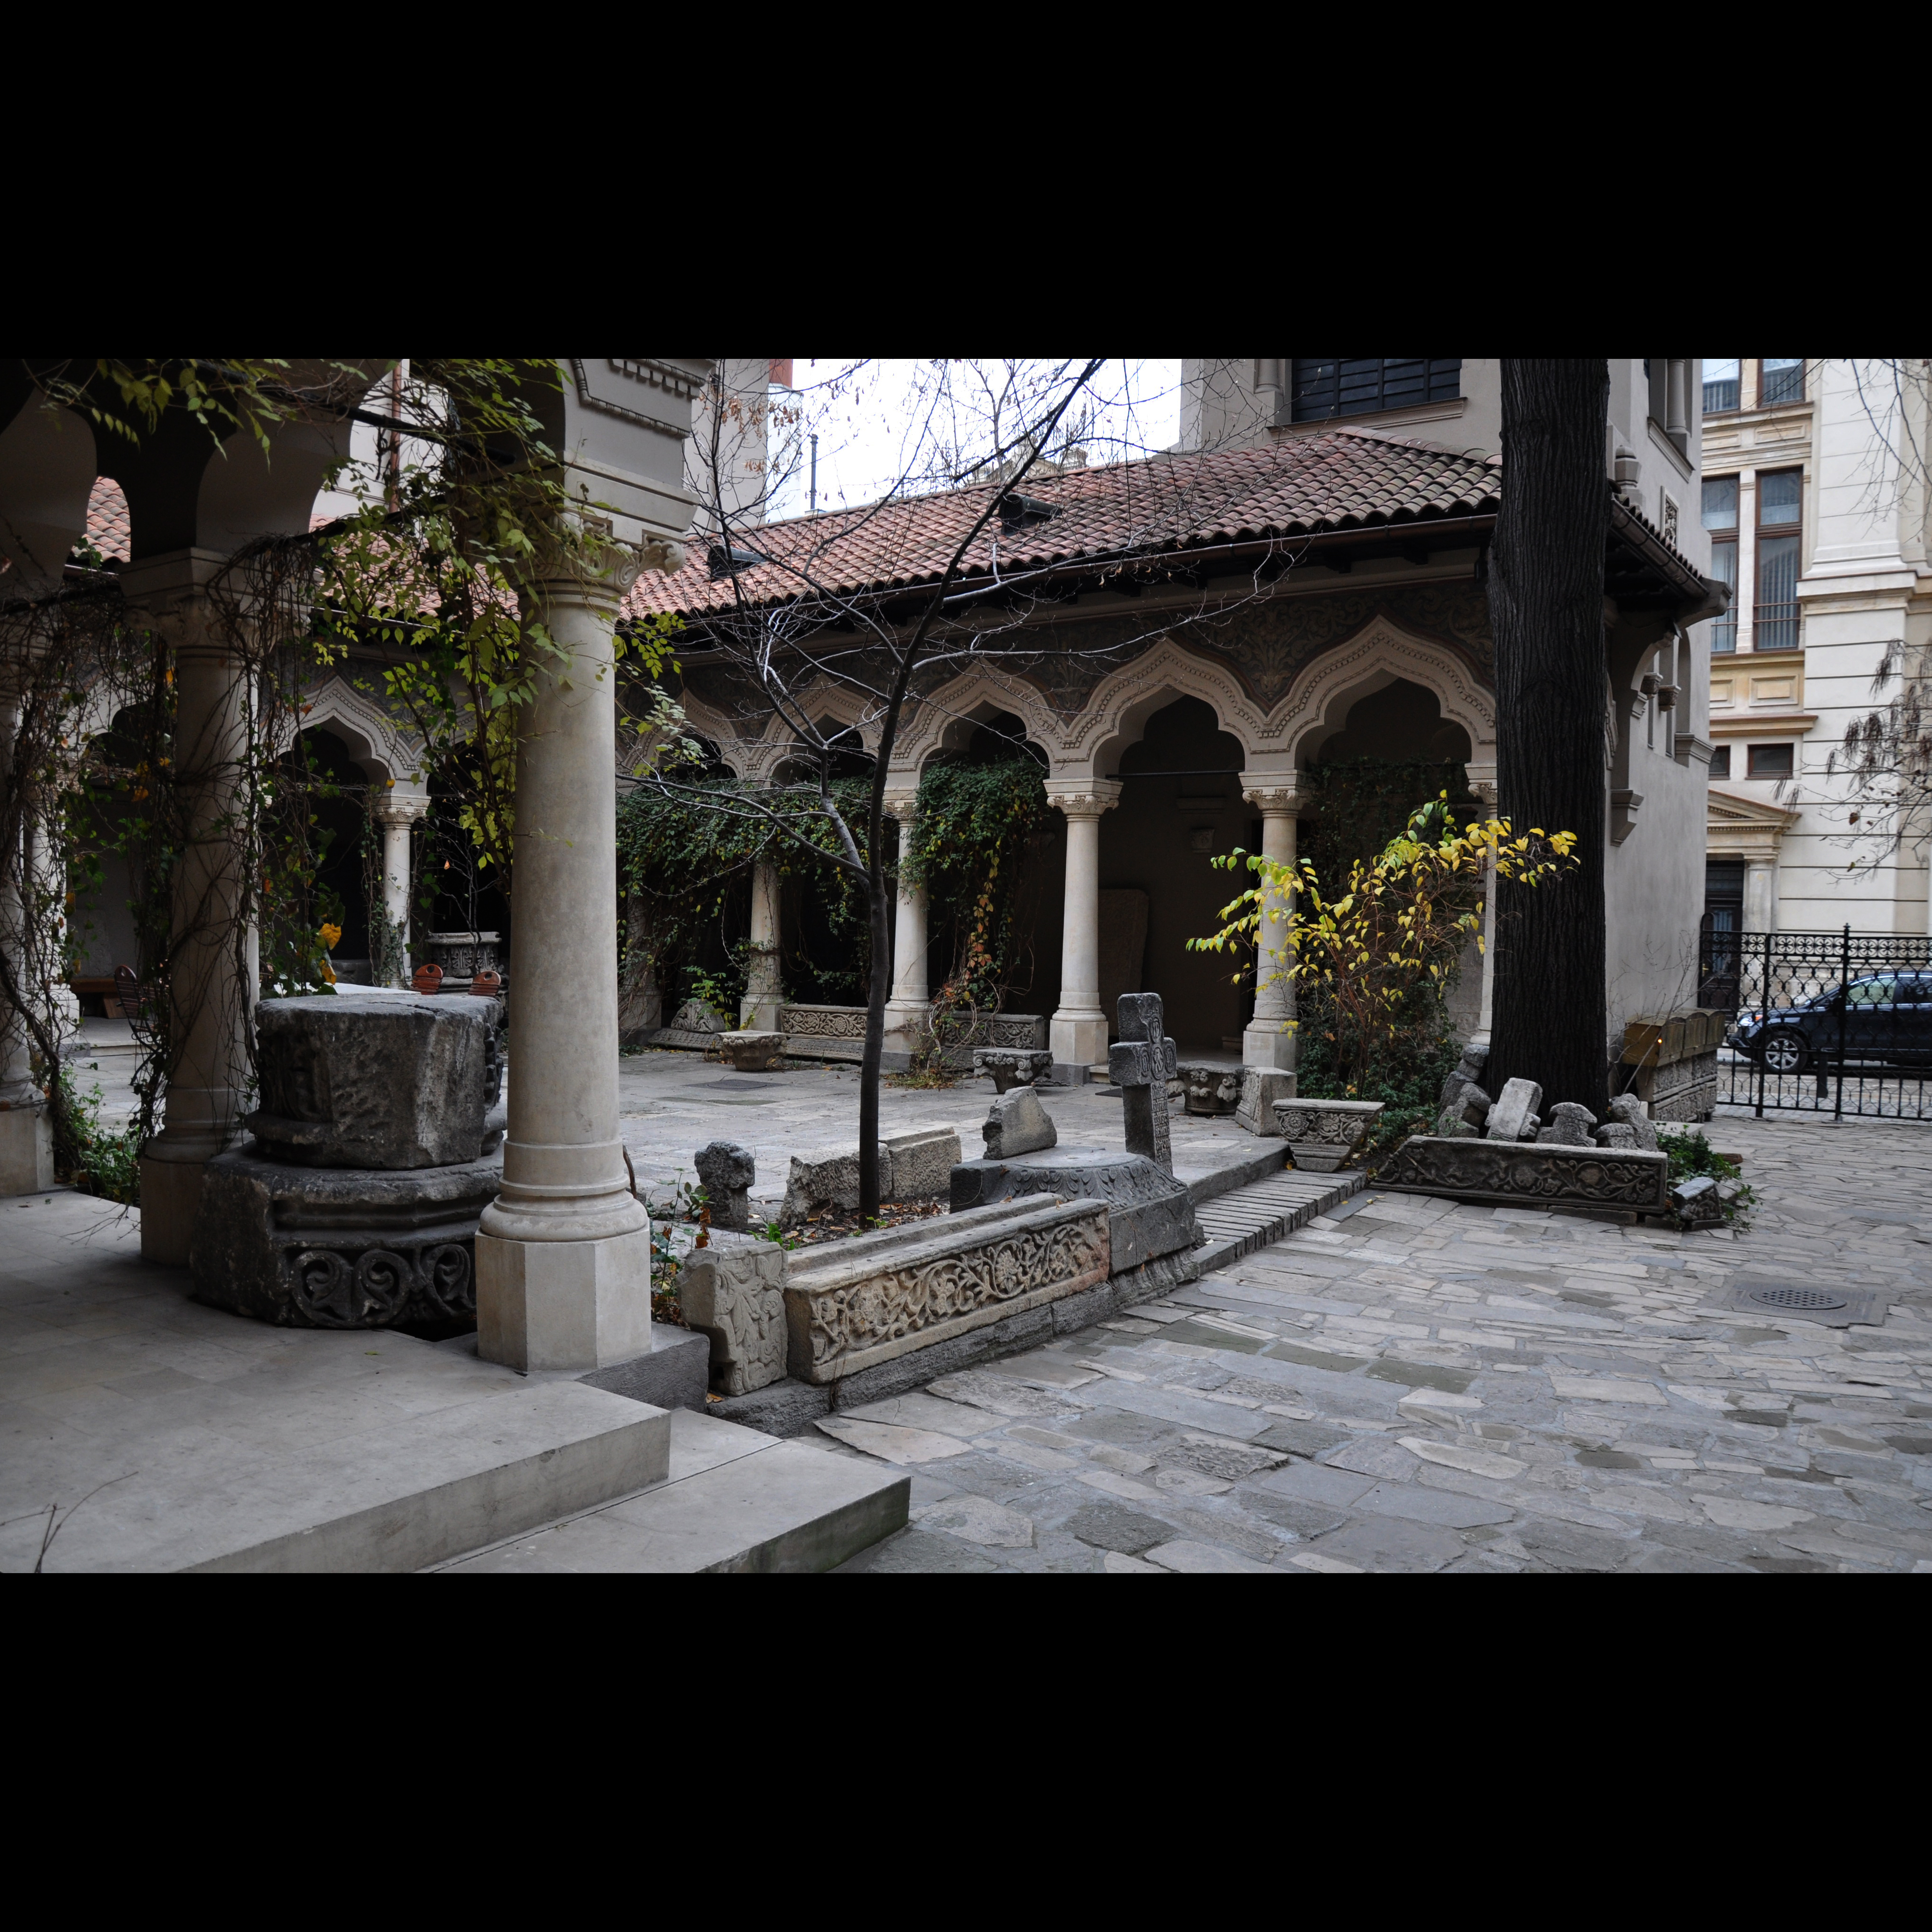
architecture, photography, mansion, building, monument, photo, europe, arch, column, religion, church, nikon, christian, photos, religious, de, courtyard, monastery, churches, fotografie, christianity, romana, style, image, arc, orthodox, eastern, romania, bucharest, convent, screenshot, d90, bor, biserica, arhitectura, orthodoxy, romanian, ortodoxa, patrimoniu, ortodox, manastirea, manastire, ortodoxia, ortodoxie, ecclesiastical, bisericeasc, cladire, edificiu, bucuresti, curte, mincu, centrulvechi, lipscani, portic, lmibiiaa19464, stavro, neoromanian, neoromanesc, stavropoleos, brancovenesc, 1724, cre tinism, cre tin, ancient history